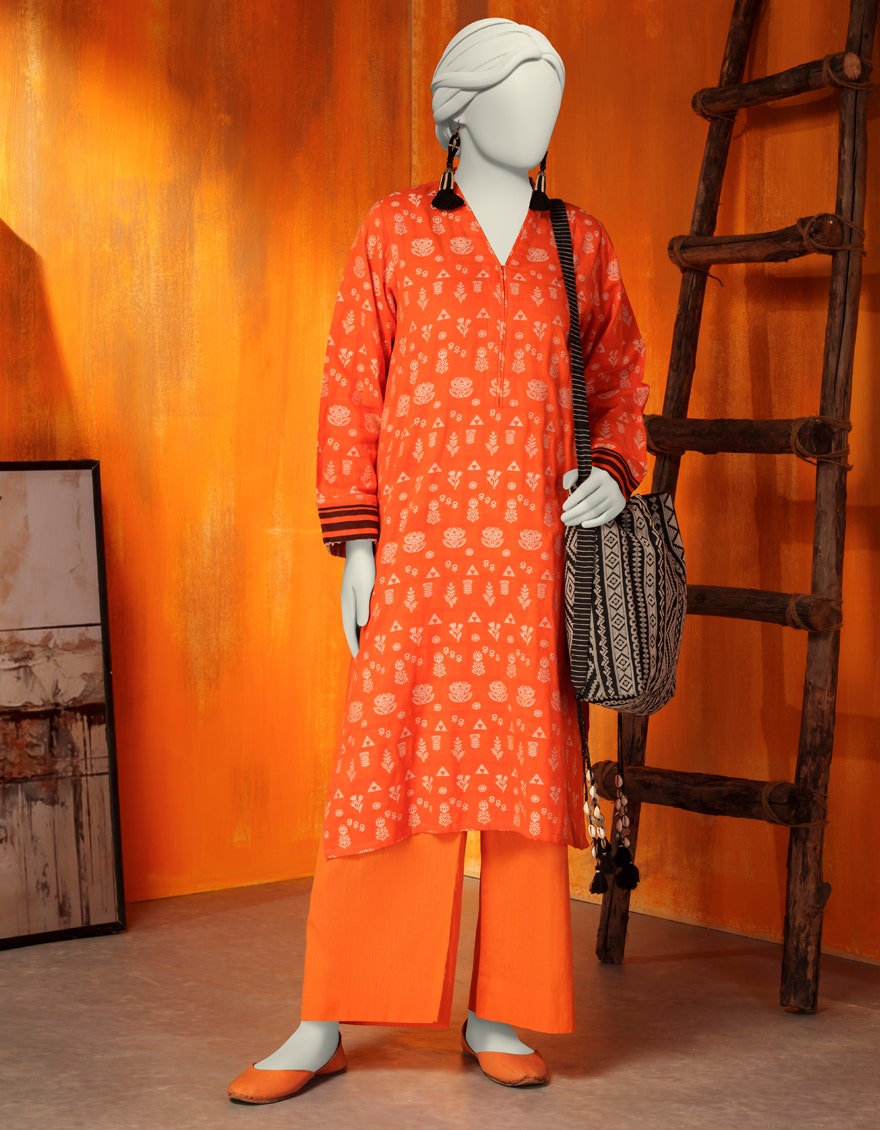
orange multi print cotton kurta